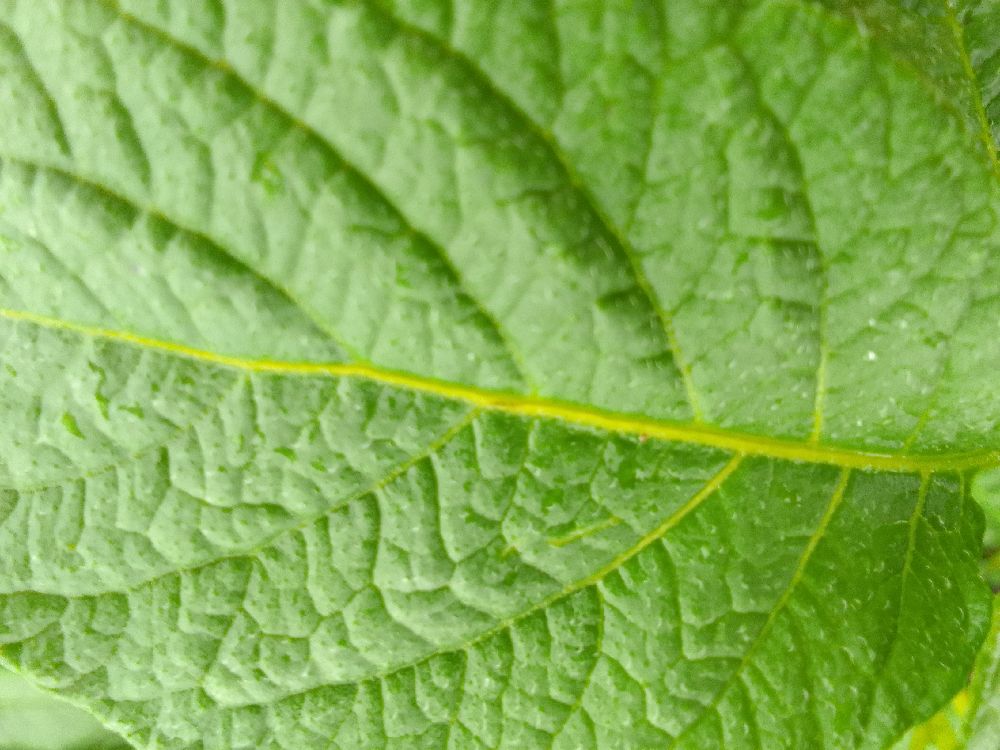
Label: Healthy